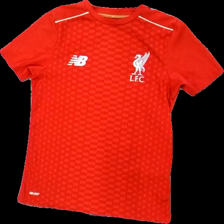
View: front
Type: T-shirt
Category: Children
Brand: New Balance Mellan
Colors: Red, White
Material: 100% polyester
Pattern: Logo print
Cut: Regular
Size: 122
Season: All
Trend: Sports
Damage location: bottom left
Damage 2 location: middle center
Damage 3 location: bottom right
Price range: <50
Recommended usage: Reuse
Description: röd sport tröja med text och logga på. någon lös tråd